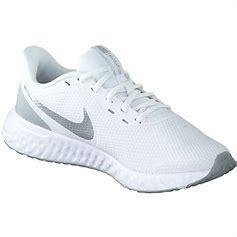
Brand: Nike
Model: Revolution 5